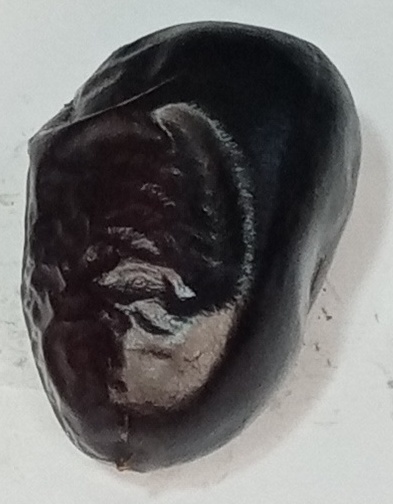
Variety: kupro
Size: large
Grade: grade-1